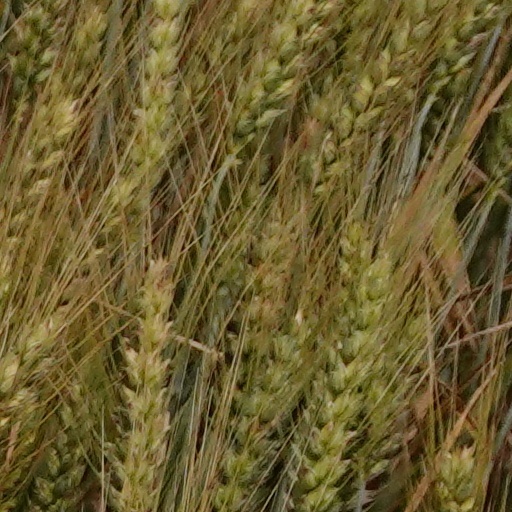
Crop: wheat